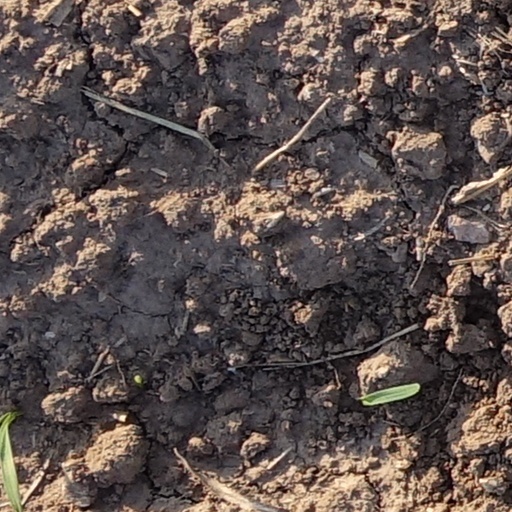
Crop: wheat